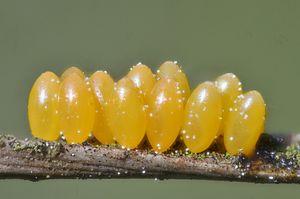
Les coléoptères sont un ordre d'insectes holométaboles dotés d'élytres protégeant leurs ailes. Le mot « coléoptère » vient du grec κολεός « fourreau » et πτερόν « aile ». Il s'agit de l'ordre animal qui comporte le plus grand nombre d'espèces décrites. Beaucoup d'espèces ou des groupes d'espèces ont des noms vernaculaires bien implantés ; les scarabées, les coccinelles, les lucanes, les chrysomèles, les hannetons, les charançons, les carabes, les leptures, par exemple, sont des coléoptères.